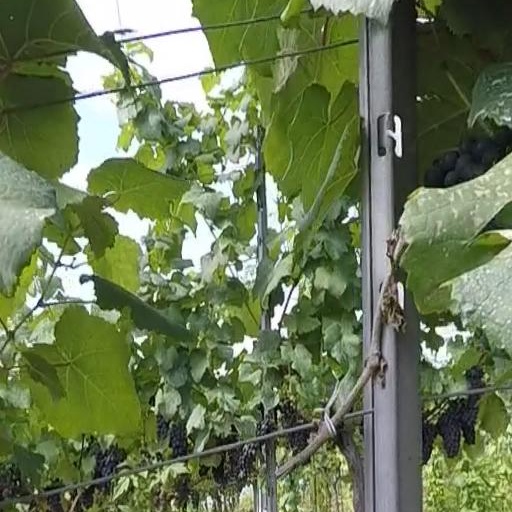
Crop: grape